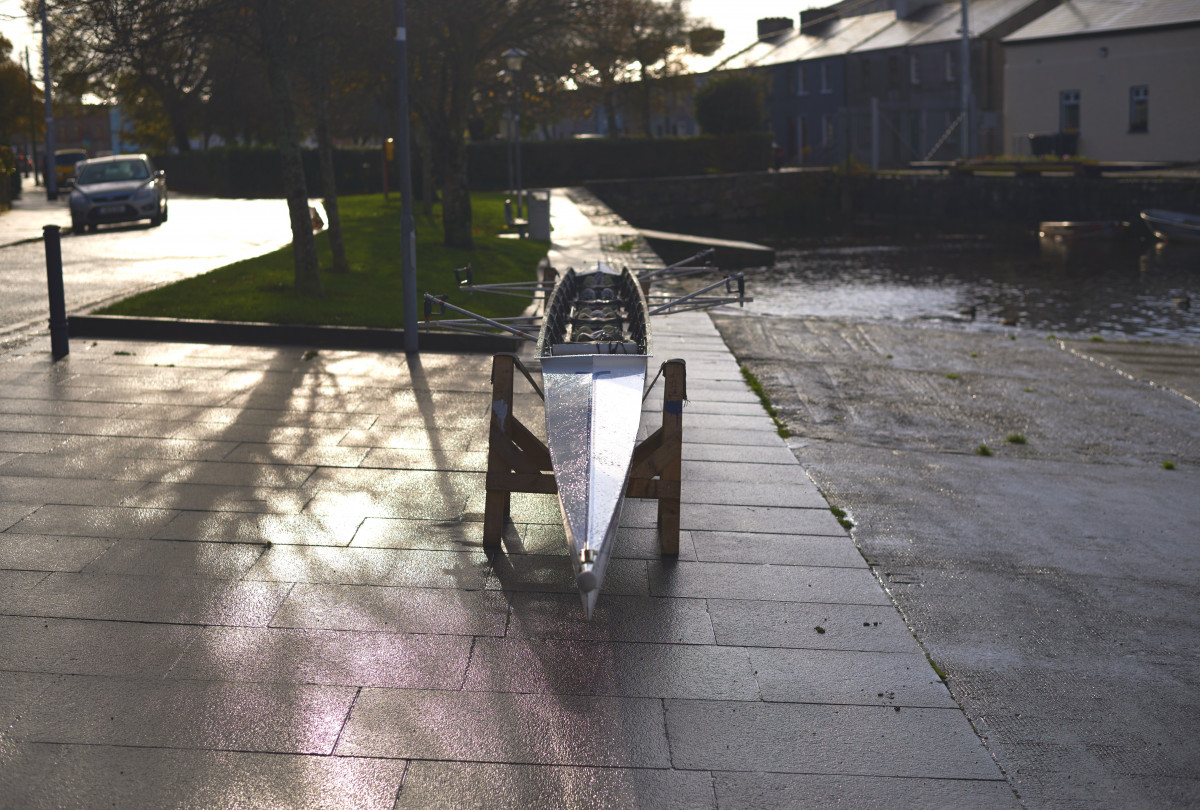
Tags: sidewalk, walkway, weather, waterway